S-IV

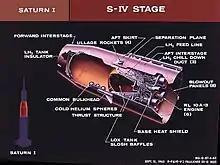
Schematics of the S-IV

The S-IV was the second stage of the Saturn I rocket used by NASA for early flights in the Apollo program.